Little Ice Age volcanism

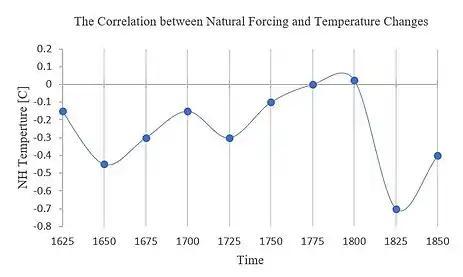

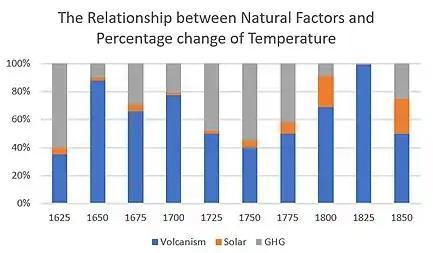

Little Ice Age Volcanism caused a temperature anomaly. It affected the climate system, i.e. the atmosphere, the hydrosphere. The influence of the climate system would cause the impact of the ecosystem and the society.